Rancho Cañada de los Osos y Pecho y Islay

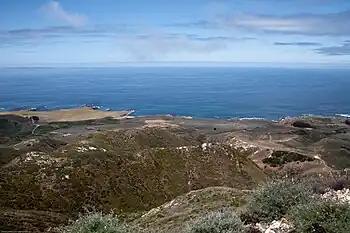

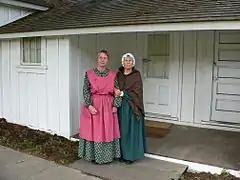
Old Spooner Ranch House, living history program, 2005

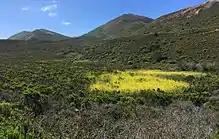
Site of the historic Pecho Ranch Reservoir, Reservoir Flats Trail, Montaña de Oro State Park

Rancho Cañada de los Osos y Pecho y Islay was a Mexican land grant in Los Osos Valley and the southern Estero Bay headlands, in present-day San Luis Obispo County, California.